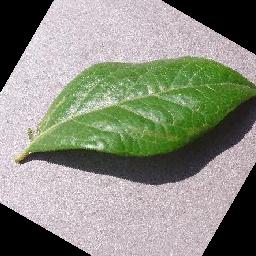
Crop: blueberry
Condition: healthy